Fahrettin Altay (İzmir Metro)

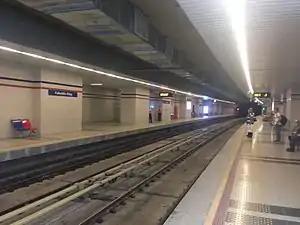

Fahrettin Altay is an underground station of the İzmir Metro's only operating line, the M1. Located under Fahrettin Altay square, the station has two side platforms servicing two tracks. The station was opened on 26 July 2014, after 9 years of delayed construction. The station was a terminal station from 2014 to 2024, until line extended to Narlıdere.